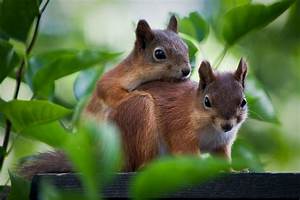
Label: scoiattolo